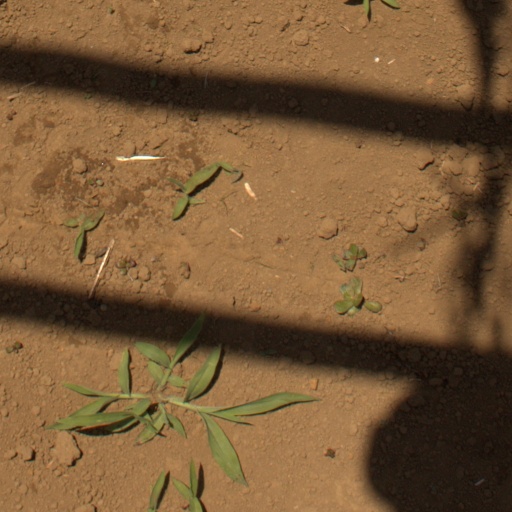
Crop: Jerusalem artichoke